Dino Toppmöller

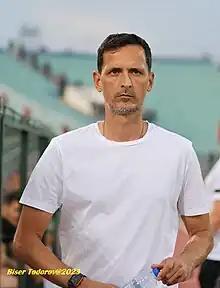
Toppmöller in 2023

Dino Nicolas Toppmöller (born 23 November 1980) is a German football manager and former player. He is the head coach of Bundesliga club Eintracht Frankfurt.